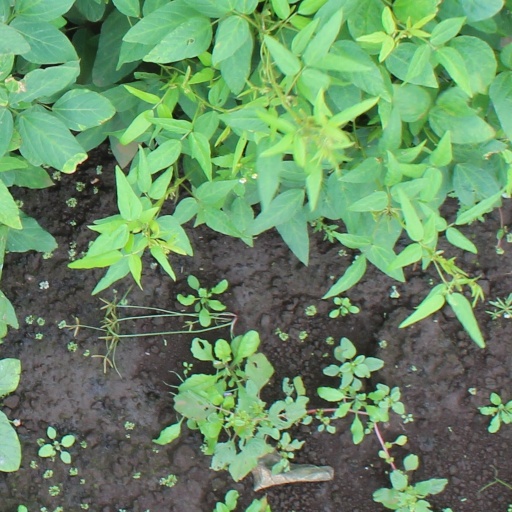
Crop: soybean